A History of Fly Fishing for Trout

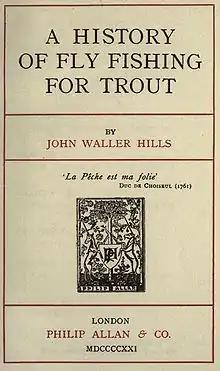
Title page

A History of Fly Fishing for Trout is a fly fishing book written by John Waller Hills published in London in 1921.